Contemporary European law

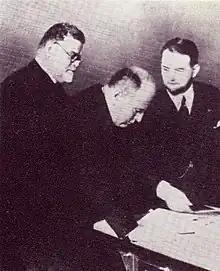

The idea of codifying the law for its stabilization, which originated in France and spread to much of Europe, was coldly received in England whose legal system (known as common law) differed well from the continental one. Across the Channel, the law had for centuries been largely in the hands of judges, who constructed it through their decisions according to the principle of stare decisis. Therefore, government intervention in a codification effort was perceived as a serious intrusion, just the opposite of the Ancien Régime states, which interpreted it as a limitation on the sovereign's powers. However, even in England, no shortage of jurists sided with the codictic model. These included Londoner Jeremy Bentham, who held Enlightenment views but at the same time advocated utilitarianism. Bentham spared no criticism of the English system, believing that the use of codification was necessary to give simplicity, universality, and certainty to laws. He hoped to achieve this result through the drafting of three codes, namely the civil, the constitutional, and finally, the criminal codes. His proposals found no practical response, although they influenced his disciple James Mill, and, even more, the latter's son, John Stuart Mill.